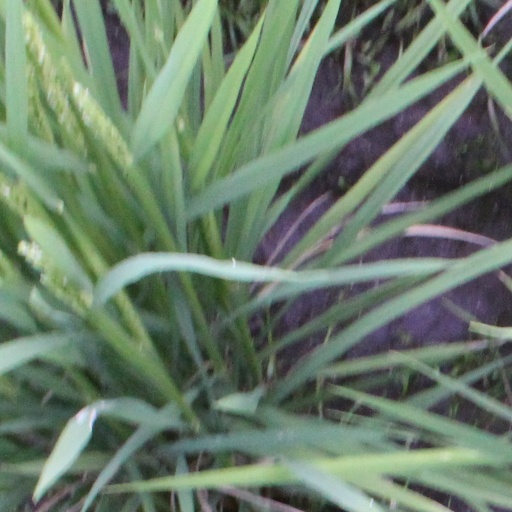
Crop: rice